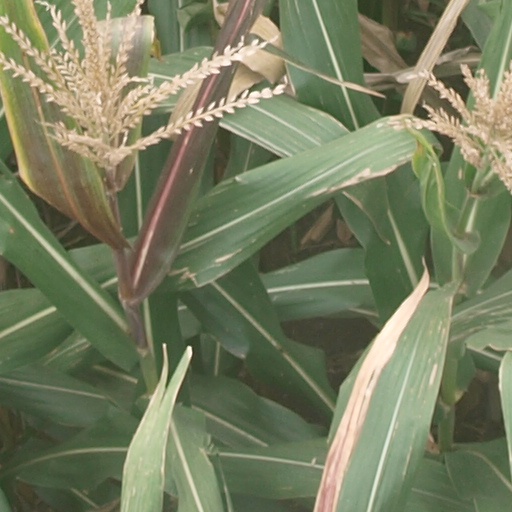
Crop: maize; corn